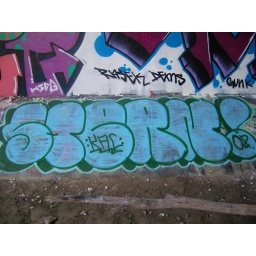
legal bridge in ottawa chyllin wit grapes one